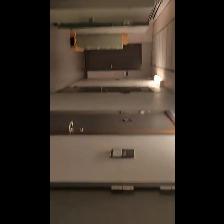
Label: NonHuman